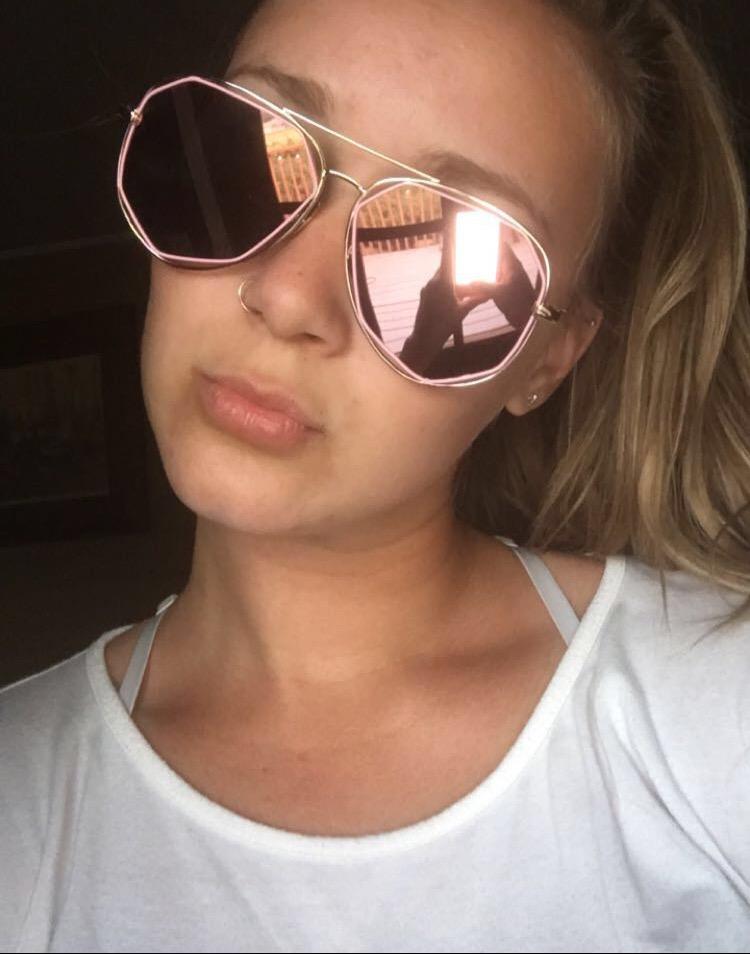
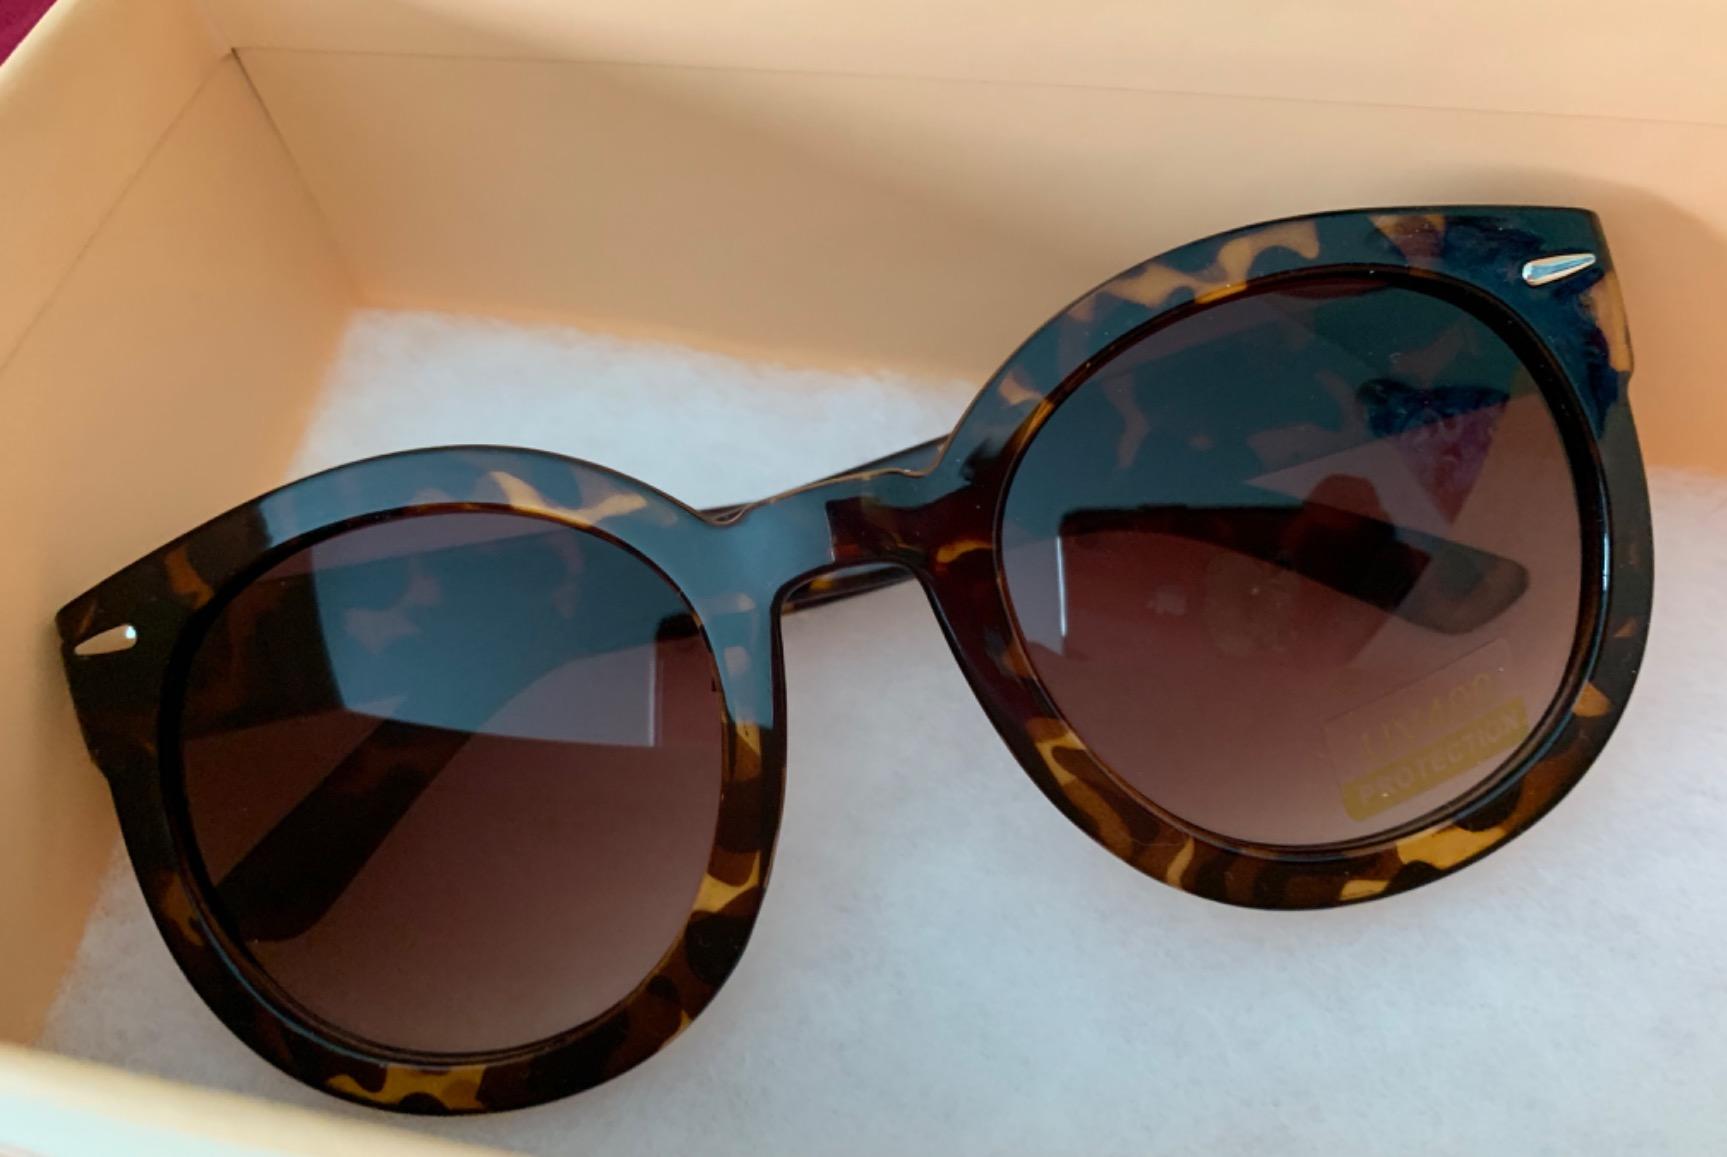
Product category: accessories_sunglasses
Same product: no